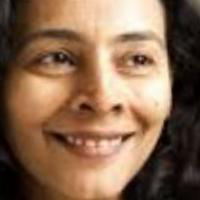
Age group: age 41-55